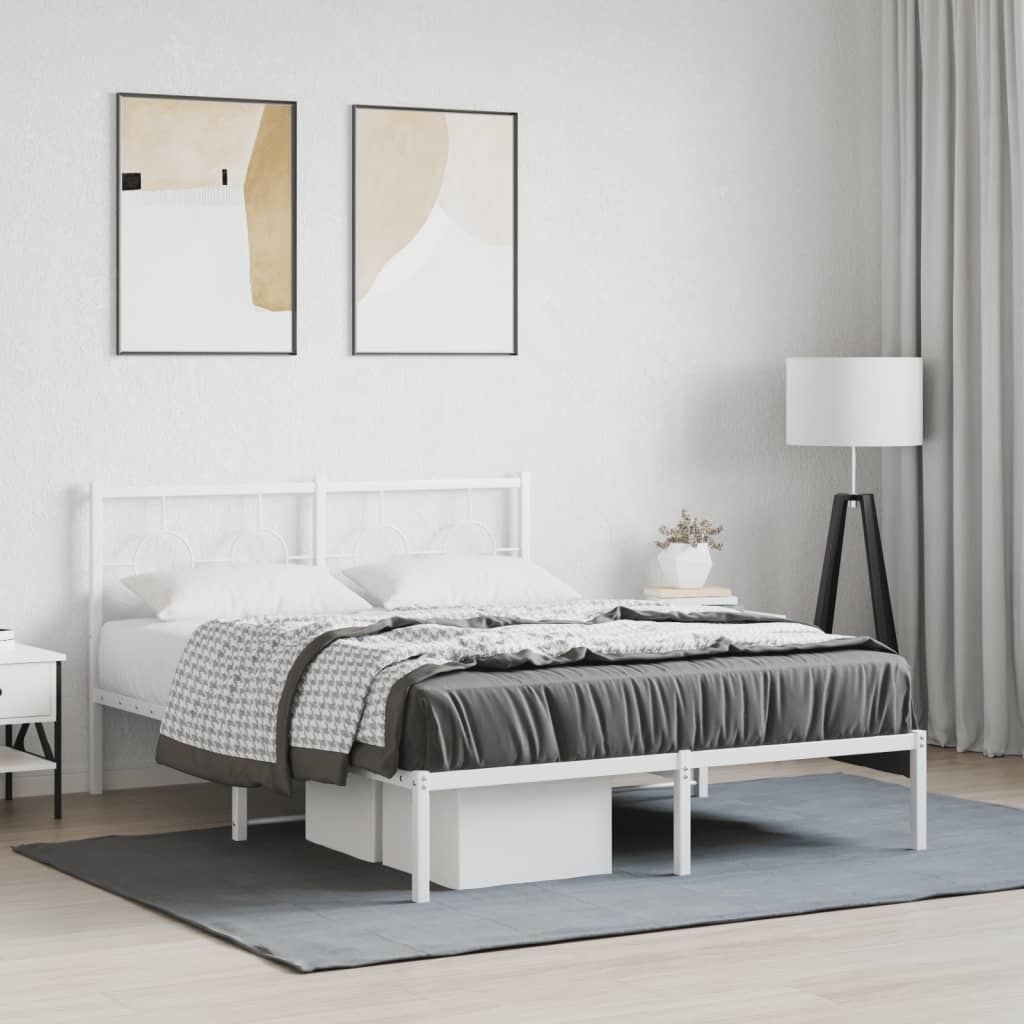
Metal Bed Frame without Mattress with Headboard White 140x200cm
If you are looking for a robust bed frame for your bedroom, then this classic bed frame featuring an elegant and timeless design is the perfect choice for you! Robust metal construction: The bed frame is made from powder-coated steel. Steel is an exceptionally hard and strong material that offers exceptional sturdiness and stability.Metal slats and legs: The metal bed frame is complete with metal slats and centre legs to provide your mattress with much-needed support and breathability.Extra storage space: For your convenience, the guest bed also has an extra space underneath for keeping your storage boxes out of sight.Excellent support: The headboard of the bed base provides you with excellent back support when you sit up in bed to read or watch TV. Good to know:A mattress is not included with this bed. We do offer a various selection of mattresses. You can check our shop for a matching mattress. Colour: White Material: Steel Overall dimensions: 207 x 146 x 91 cm (L x W x H) Clearance height under the bed: 26 cm Suitable mattress size: 140 x 200 cm (W x L) (mattress is not included) Assembly required: Yes
Brand: vidaXL
Category: Furniture > Beds & Accessories > Beds & Bed Frames > Wall Beds & Bed Frames